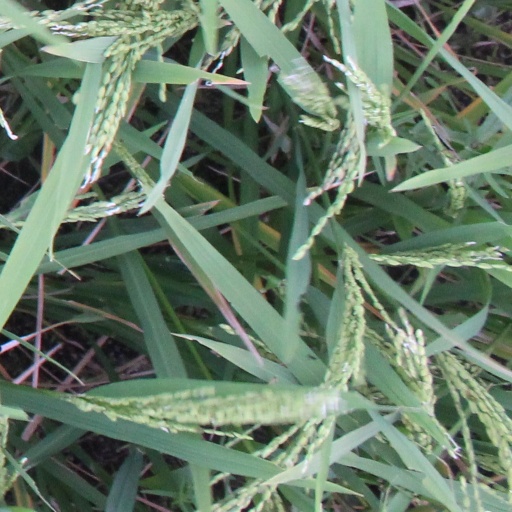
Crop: rice